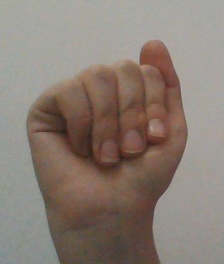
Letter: saad